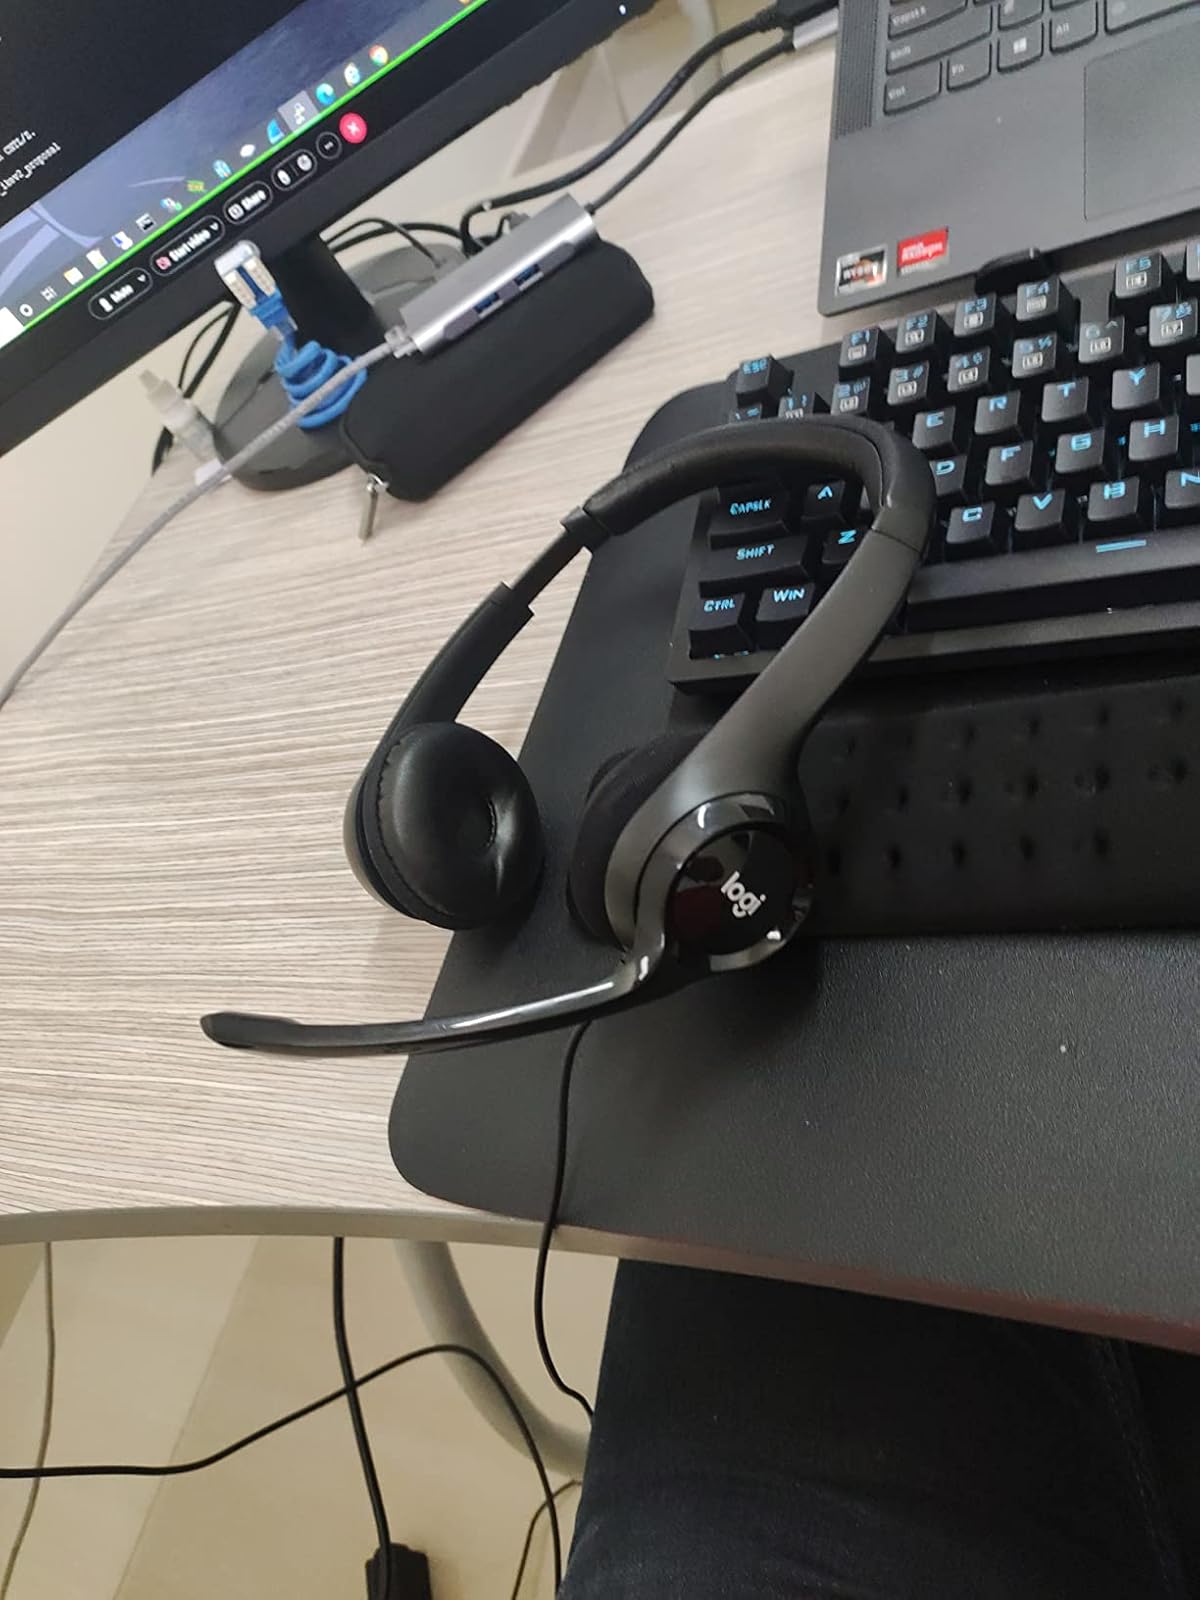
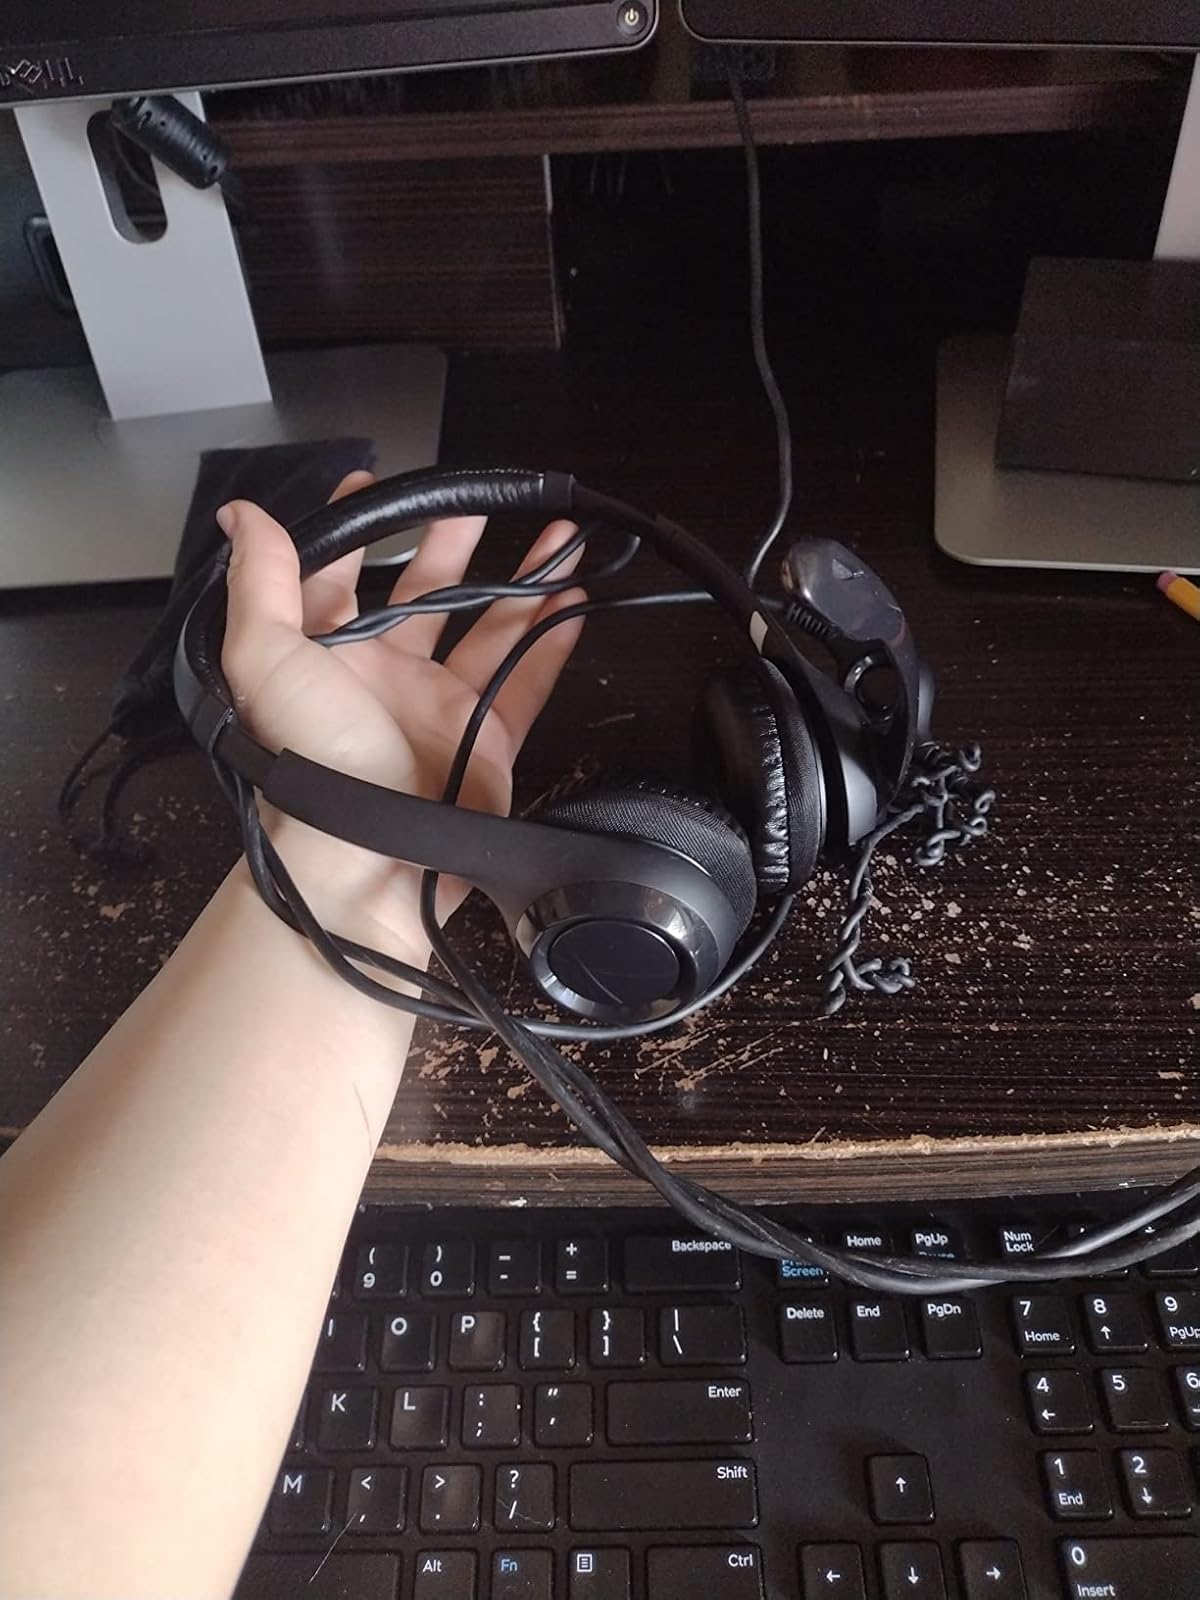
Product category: headphones
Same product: yes